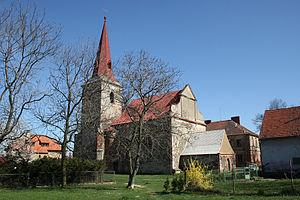
Kostelec est une commune du district de Tachov, dans la région de Plzeň, en Tchéquie. Sa population s'élevait à 572 habitants en 2018.